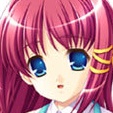
Portrait style: Anime Portrait